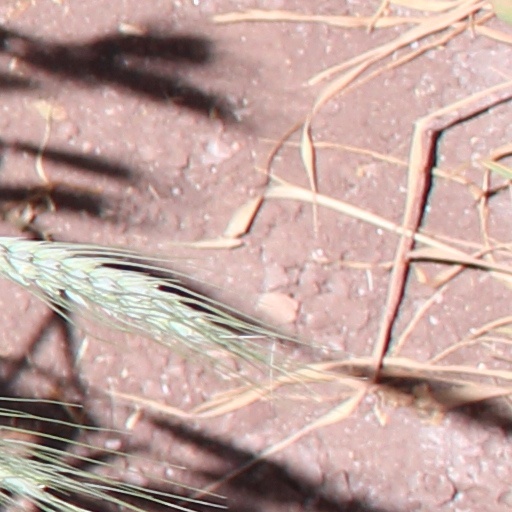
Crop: wheat